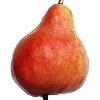
Label: red_pear